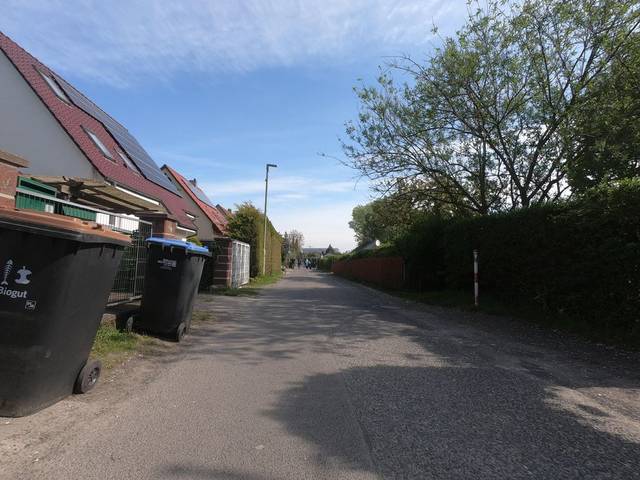
Region: Germany
Coordinates: 52.555, 13.505